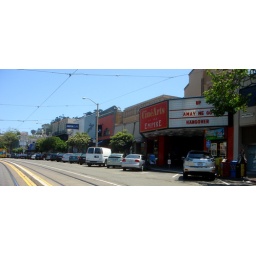
west portal feels like i hopped in a time machine back 50 years into a small town's main street